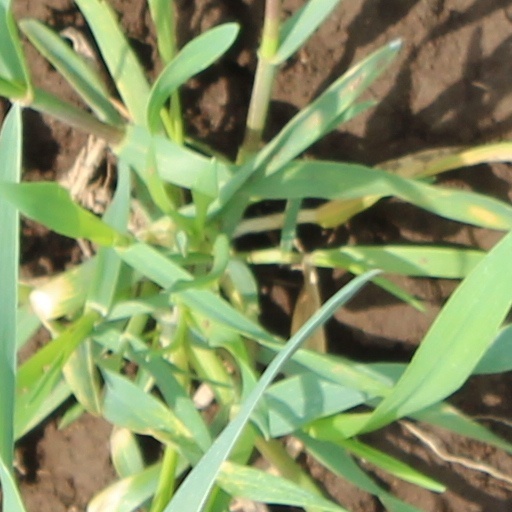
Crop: wheat